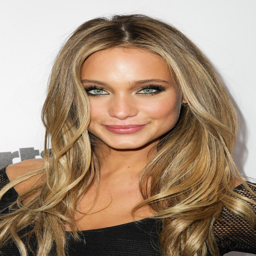
fashion model showing off her flawless looks and stunning hair on the red carpet !